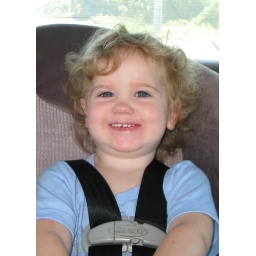
Alicia hanging out in her car seat